Santos Basin

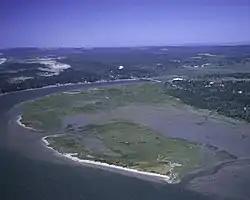
The depositional environment of the Guarujá Formation has been interpreted as a tidal flat, like this present-day example in Oregon, United States.

The Guarujá Formation is thick and consists of oolitic calcarenites, which laterally grade to greyish ochre and brownish grey calcilutites and grey marls. These facies are interbedded with the alluvial clastics of the Florianópolis Formation. The Guarujá name is restricted to the lowest limestone intercalation, previously named Lower Guarujá by Ojeda and Ahranha in Pereira and Feijó (1994). The microfacies indicate a tidal flat to shallow lagoon and open carbonate platform depositional environment. The age based on planktonic foraminifera and pollen is Early Albian.